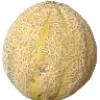
Label: Cantaloupe 2